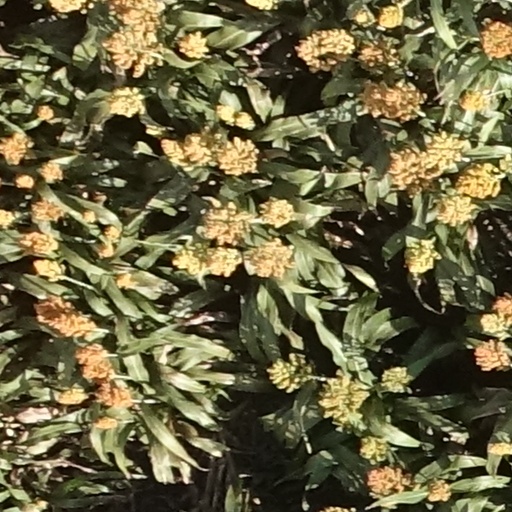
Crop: sorghum